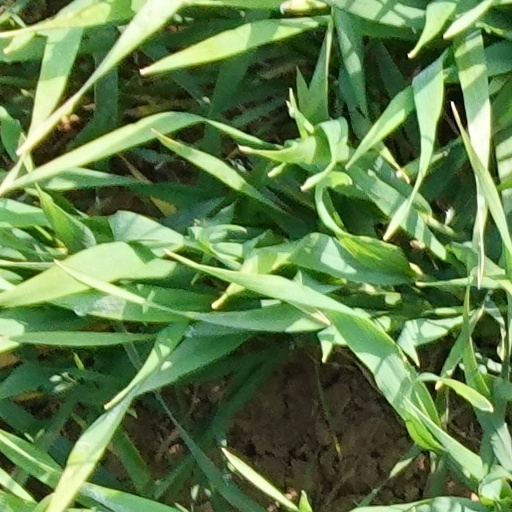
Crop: wheat